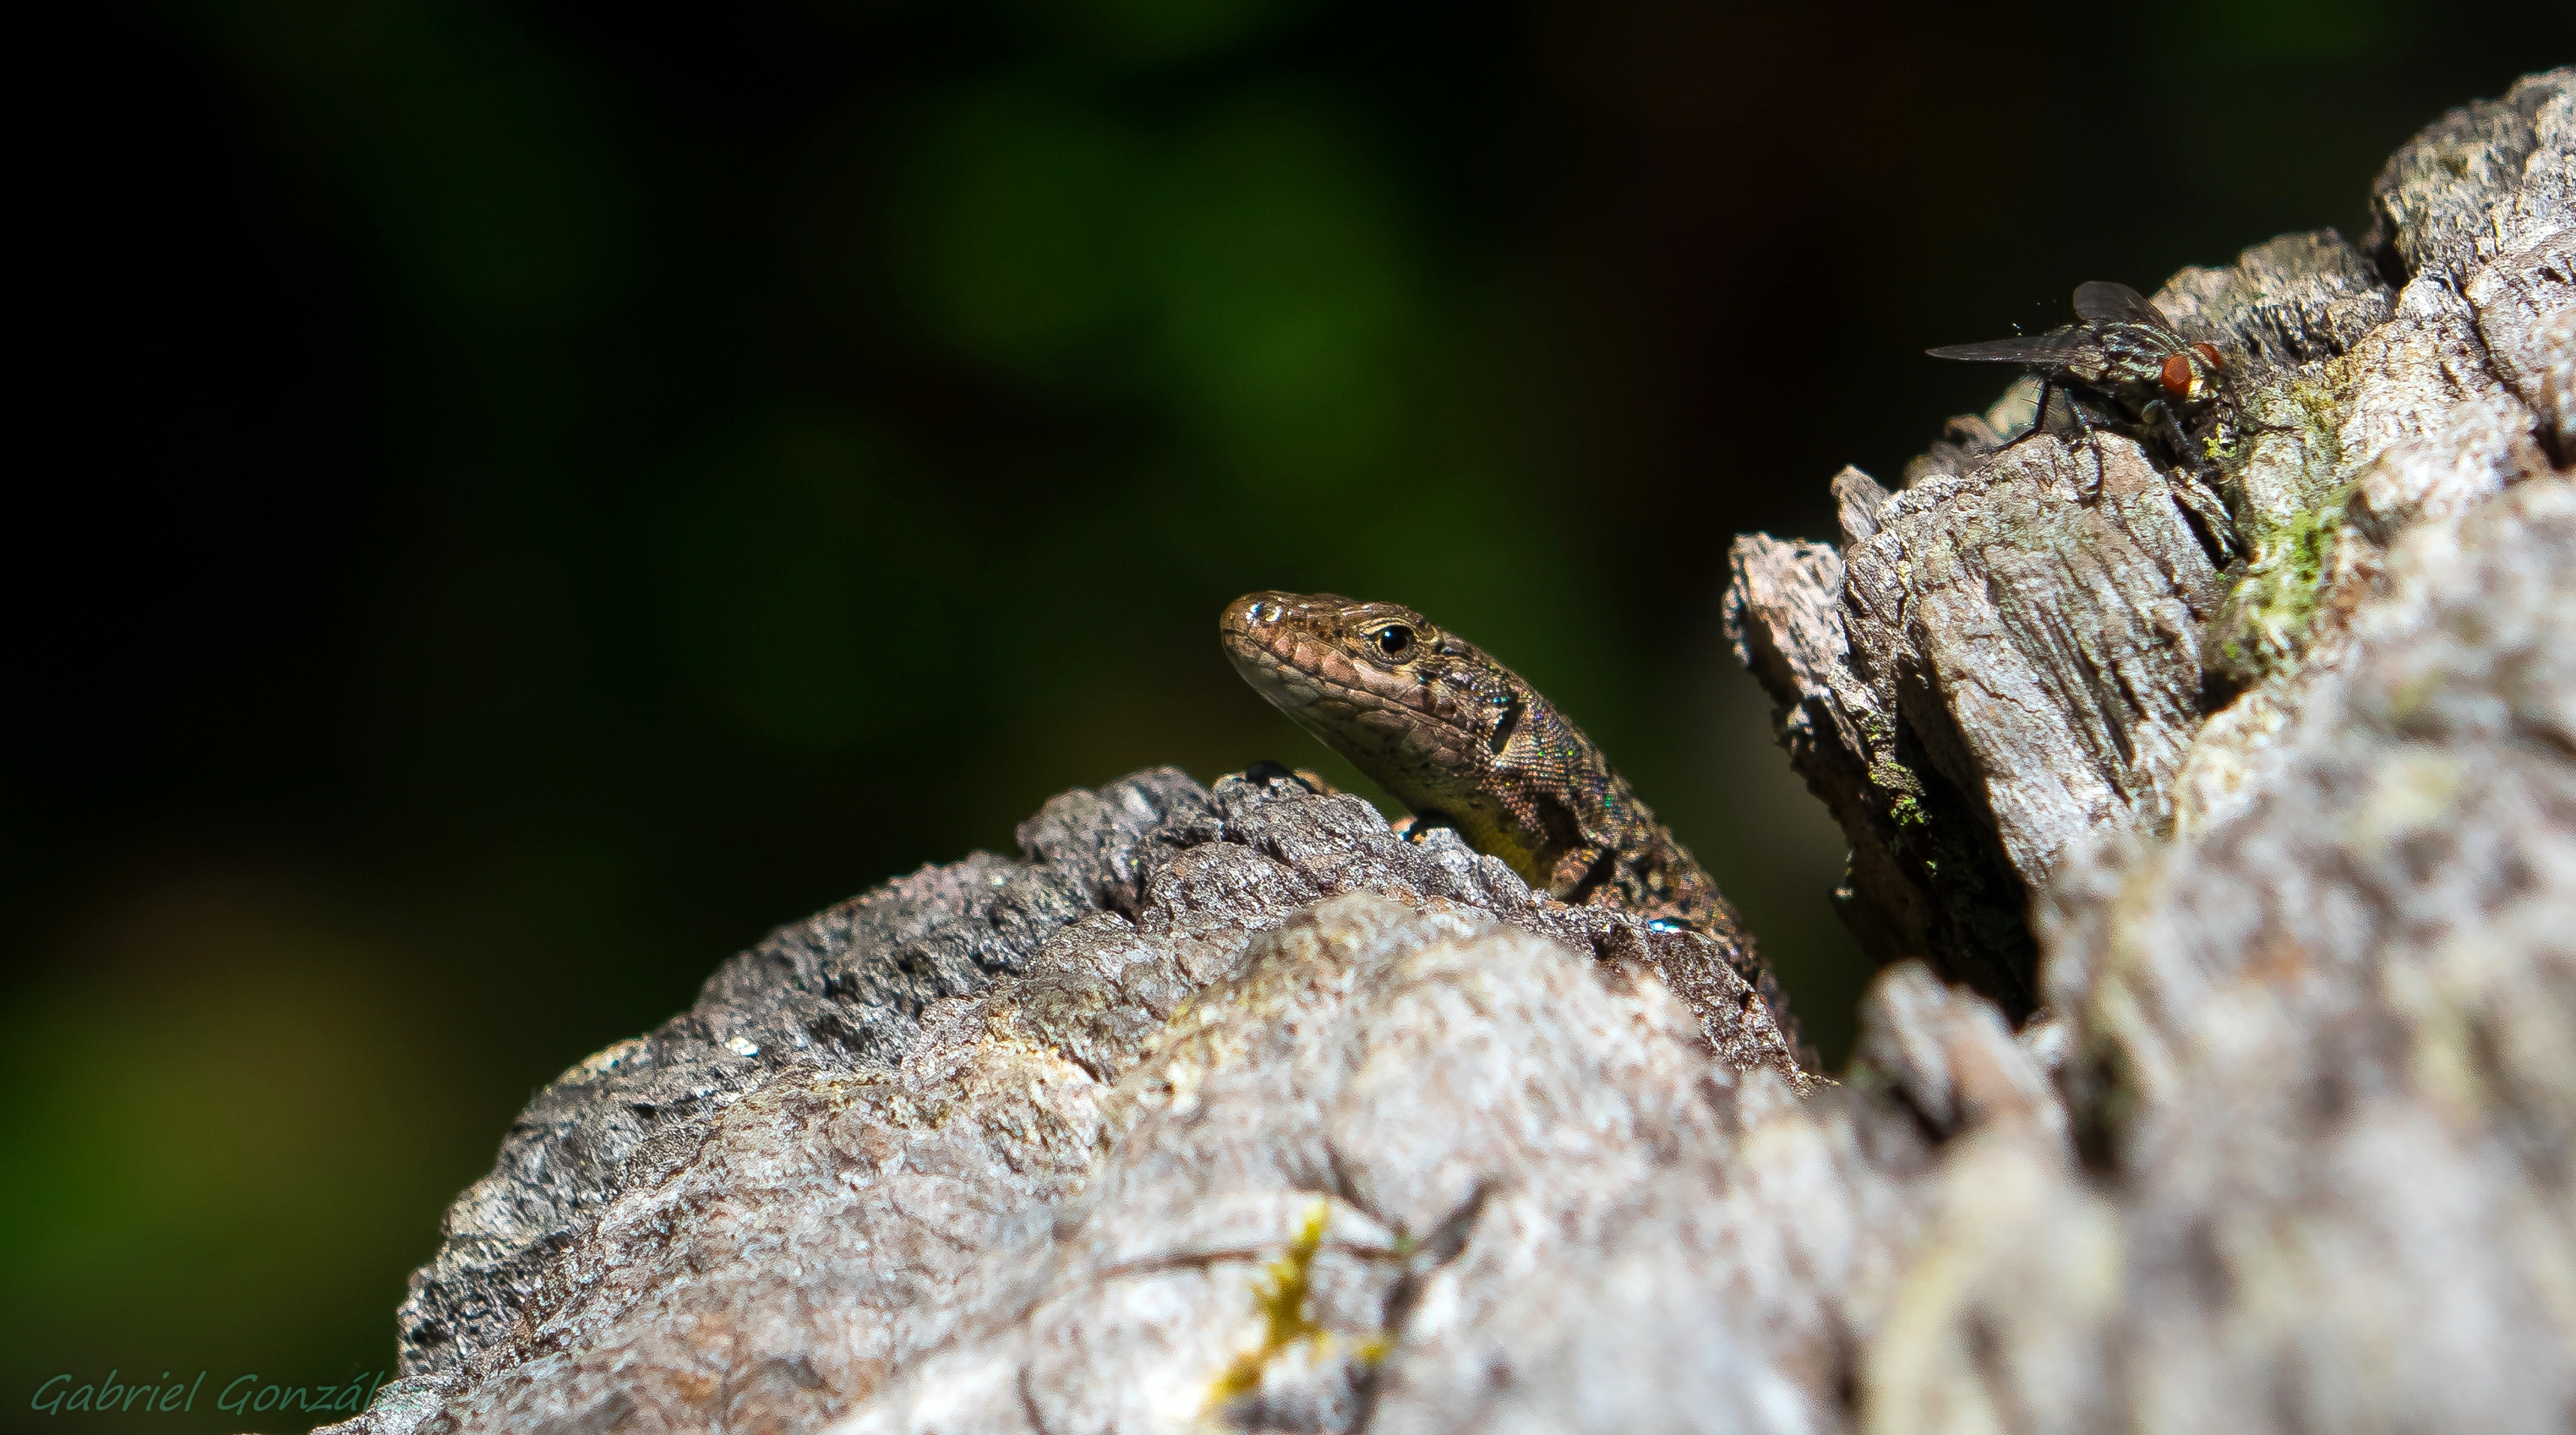
nature, grass, branch, photography, leaf, flower, wildlife, green, insect, macro, reptile, flora, fauna, lizard, close up, animals, vertebrate, naturaleza, ggl1, gaby1, xovesphoto, animales, sonyrx10, rx10, gphoto, xelodegalicia, macro photography, gabrielcoru a, agamidae, scaled reptile